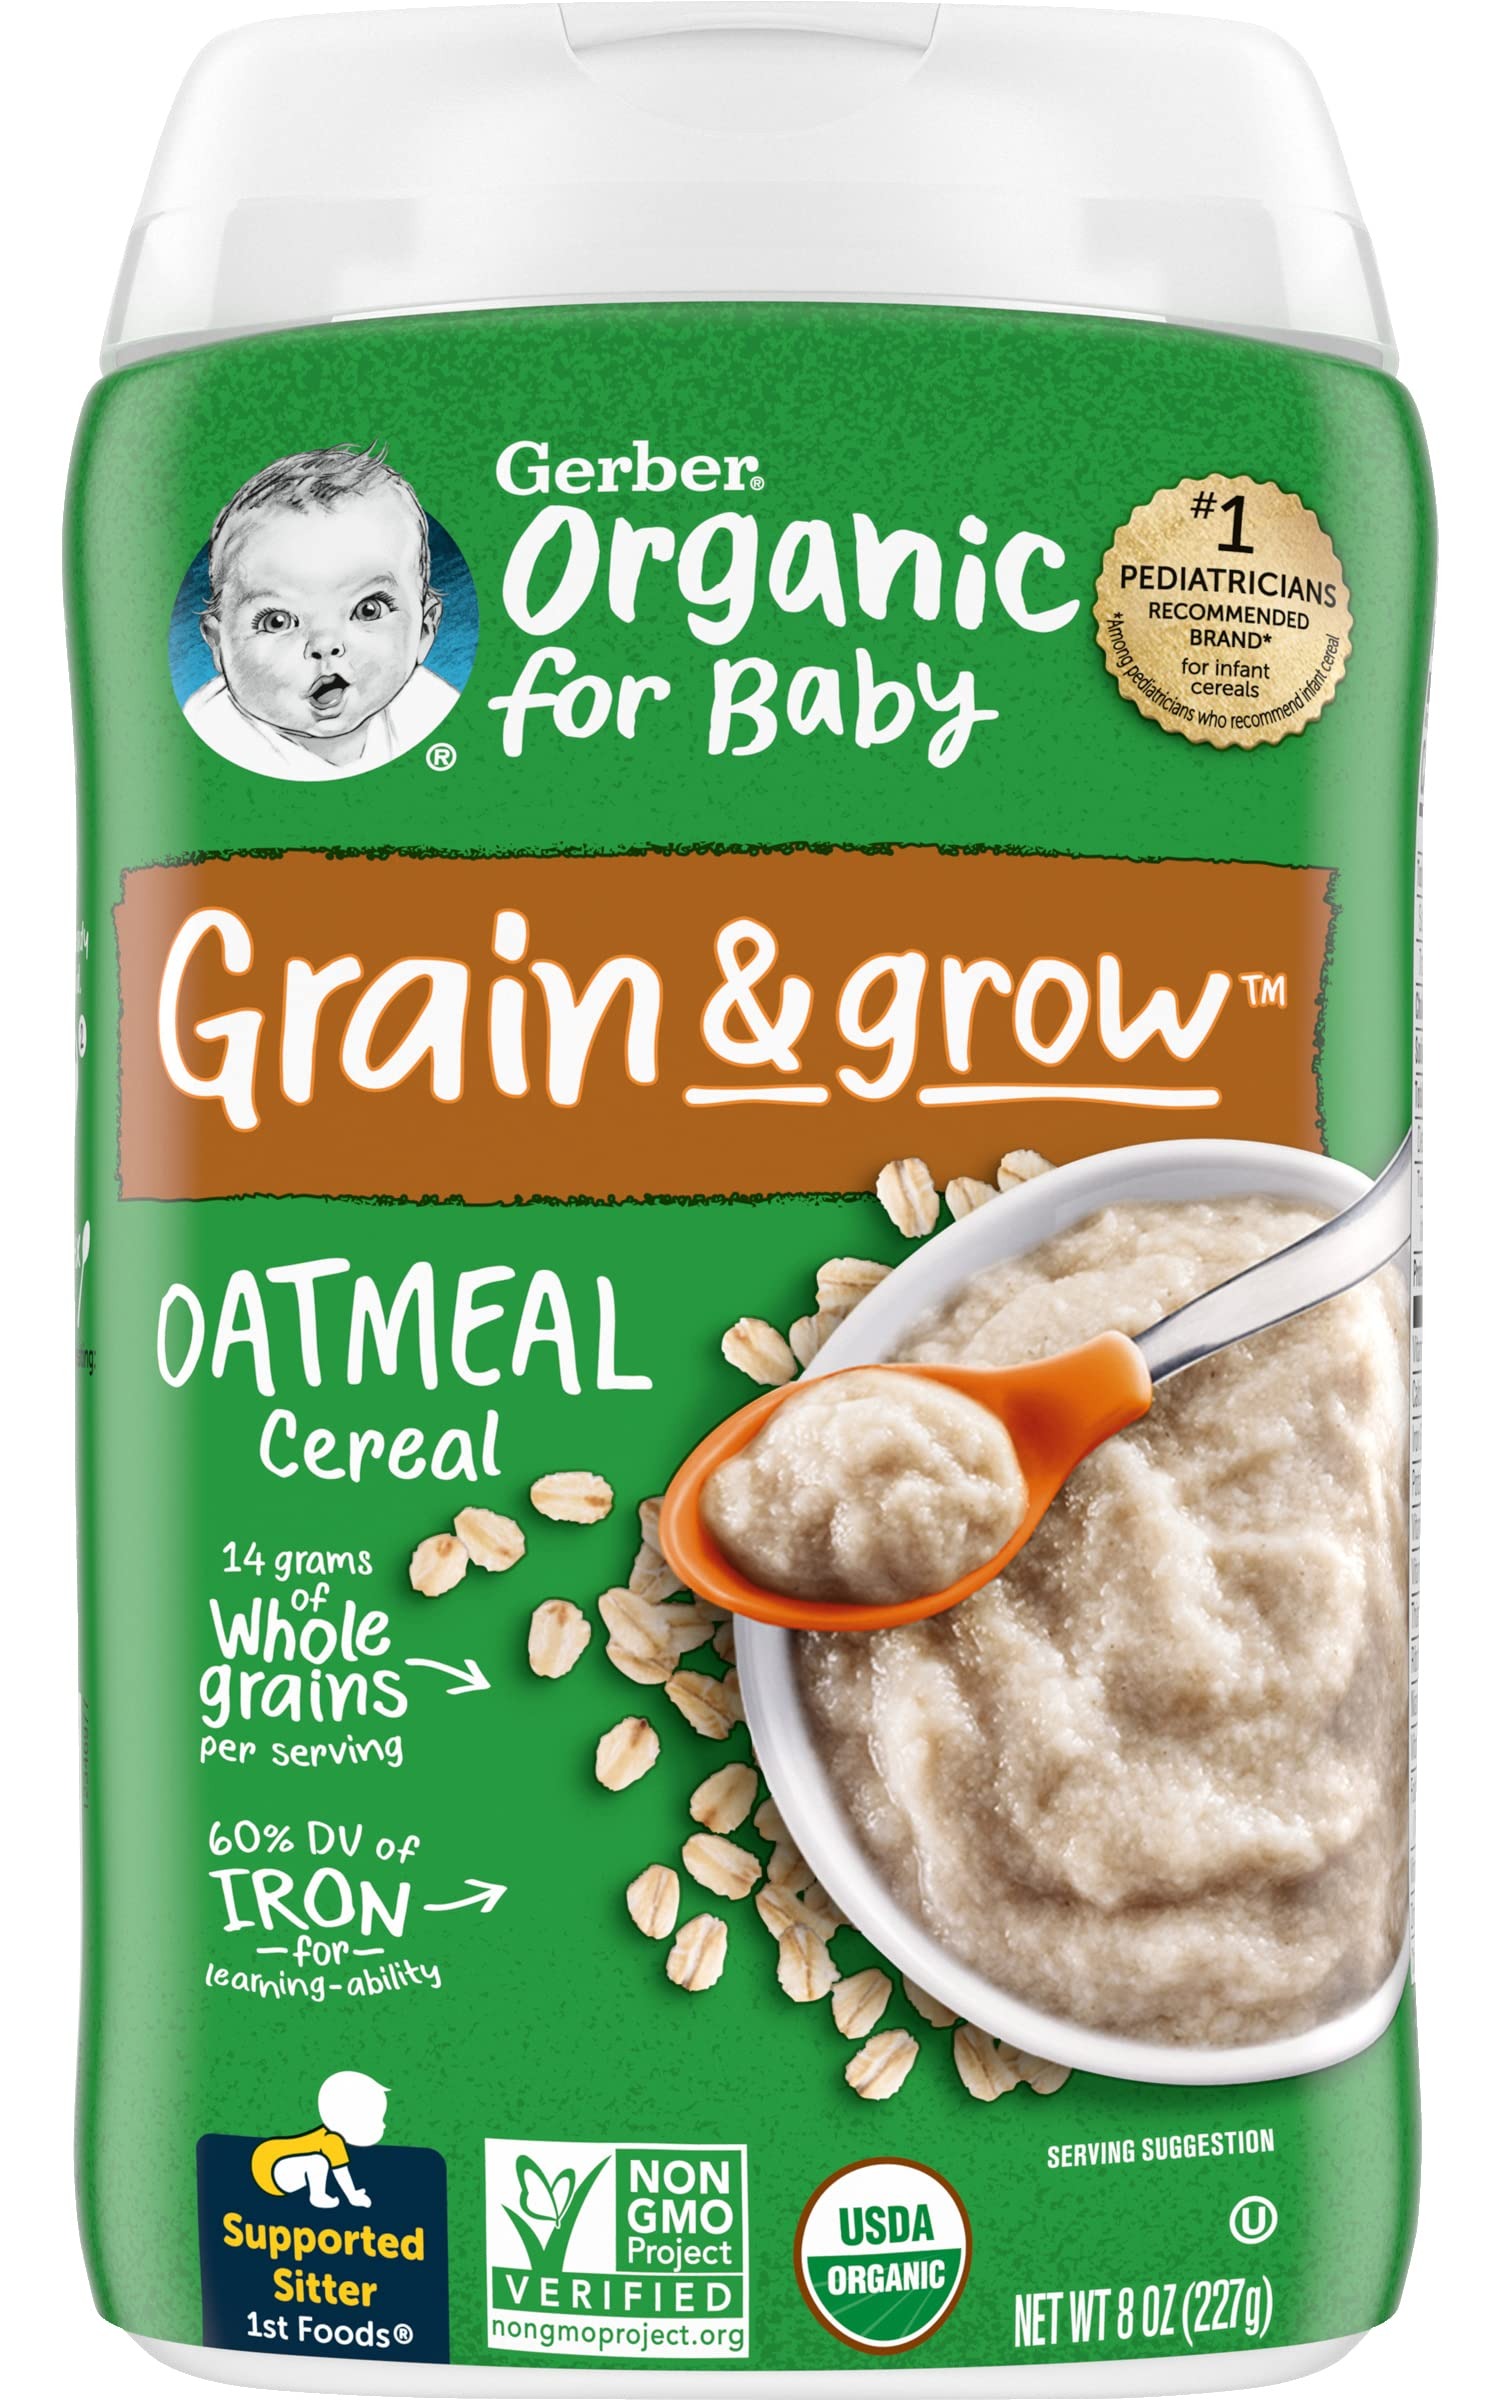
Item Name: Gerber Baby Cereal, Organic Oatmeal, 8 Ounce
Bullet Point 1: SINGLE GRAIN CEREAL: This single grain oatmeal cereal features Vitamins C, E, Zinc & 6 B vitamins for healthy development, plus calcium for healthy bones & teeth. No artificial colors or flavors.
Bullet Point 2: SOLID STARTER: Single-grain infant cereals are an ideal first solid food to check for food sensitivities & help develop baby's eating skills. Just 2 servings meets 90% of your baby's daily iron needs.
Bullet Point 3: PEDIATRICIAN RECOMMENDED: Gerber Cereal is the #1 pediatrician-recommended brand for infant cereals among pediatricians who recommend infant cereal.
Bullet Point 4: GERBER GOODNESS: Our foods start with whole ingredients like real fruits, veggies, & grains to help nourish your baby right from the start, from infant formula to baby food to snacks & toddler food.
Bullet Point 5: NUTRITION FOR GROWING: Like your baby, we're always growing & learning. More than ever we're committed to being your partner in parenthood with quality ingredients, nutritious food & expert guidance.
Product Description: Gerber 1st Foods Organic for Baby Grain & Grow Oatmeal Cereal, 8-Ounce Canister: Gerber Organic Cereal is made with iron & nutrients to support healthy brain development as your baby grows. Just two servings a day meets your baby’s daily iron needs. Simply mix this fully cooked cereal with breastmilk or infant formula and introduce your baby’s tiny tummy to something new. Our USDA-certified organic infant cereal is made non-GMO* and without any artificial flavors or colors to nourish your baby with high-quality ingredients & wholesome whole grains. As your little one grows & develops, they’re discovering all kinds of new things — including tastes & textures. Keep them nourished with essential vitamins & nutrients to support them at every age & stage. Key Features: 14 grams of whole grains per serving; 60% DV of iron for learning-ability, Iron to support brain development & learning ability; Gerber combines high quality whole grain goodness with 12 essential nutrients; Non GMO Project verified. Your baby may be ready for this cereal if they: Sit with support; On tummy, push up arms with straight elbows; Lean towards spoon with an open mouth.
Value: 8.0
Unit: Ounce

Price: 4.475